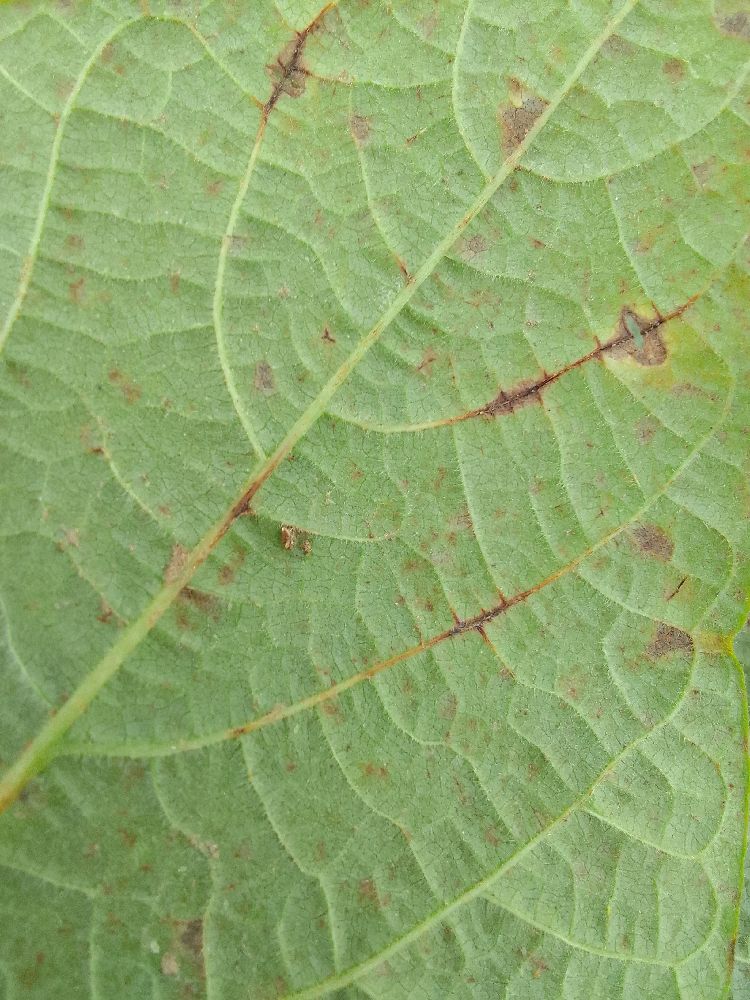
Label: anthracnose